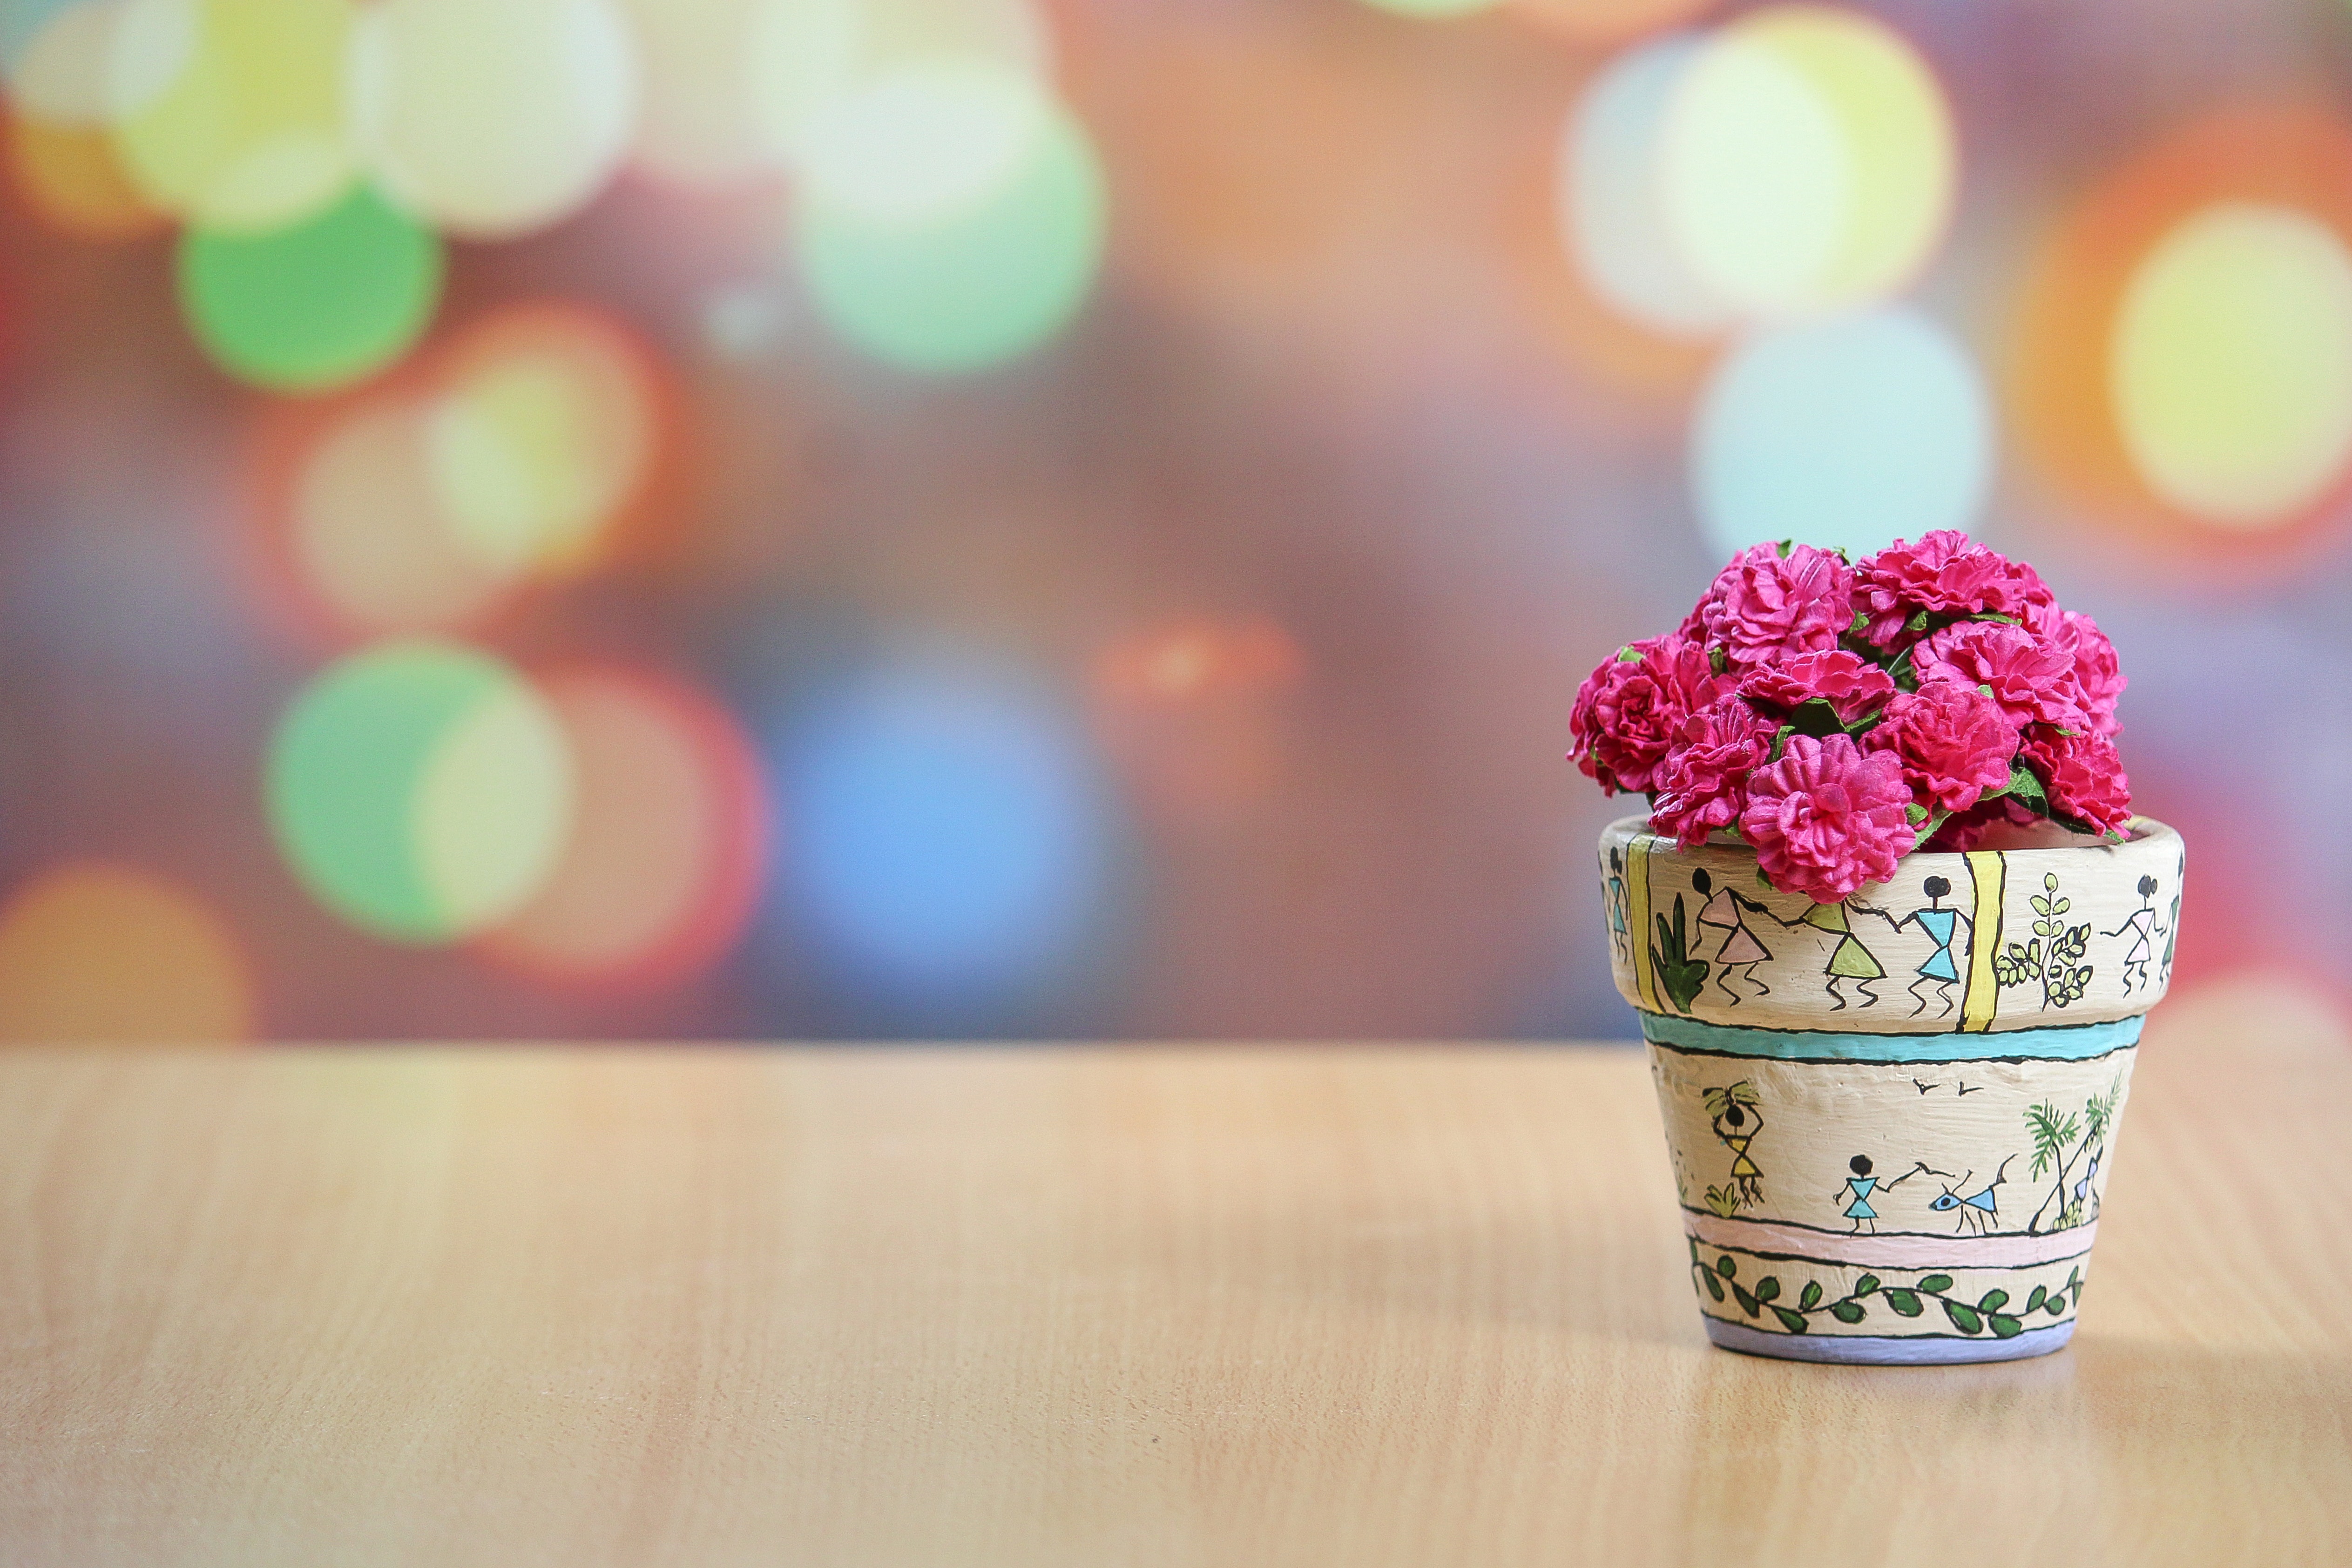
pink, sweetness, petal, dairy product, buttercream, sprinkles, cup, flower, spring, dessert, centrepiece, flowerpot, floral design